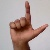
The image shows a hand gesture representing the letter 'L' in Indian Sign Language.